Aerial torpedo

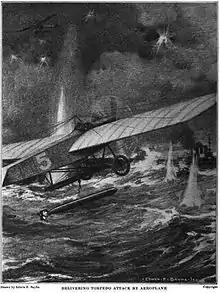
In 1915, Rear Admiral Bradley A. Fiske conceived of the aerial torpedo

The idea of dropping lightweight torpedoes from aircraft was conceived in the early 1910s by Bradley A. Fiske, an officer in the United States Navy. A patent for this was awarded in 1912. Fiske worked out the mechanics of carrying and releasing the aerial torpedo from a bomber, and defined tactics that included a night-time approach so that the target ship would be less able to defend itself. Fiske imagined the notional torpedo bomber would descend rapidly in a sharp spiral to evade enemy guns, then at an altitude of about would level off long enough to line up with the torpedo's intended path. The aircraft would release the torpedo at a distance of from the target. In 1915, Fiske proposed attacking enemy fleets within their own harbors using this method, if there was enough water (depth and expanse) for the torpedo to run. However, the United States Congress appropriated no funds for aerial torpedo research until 1917 when the U.S. entered into direct action in World War I. The U.S. would not have special-purpose torpedo planes until 1921.